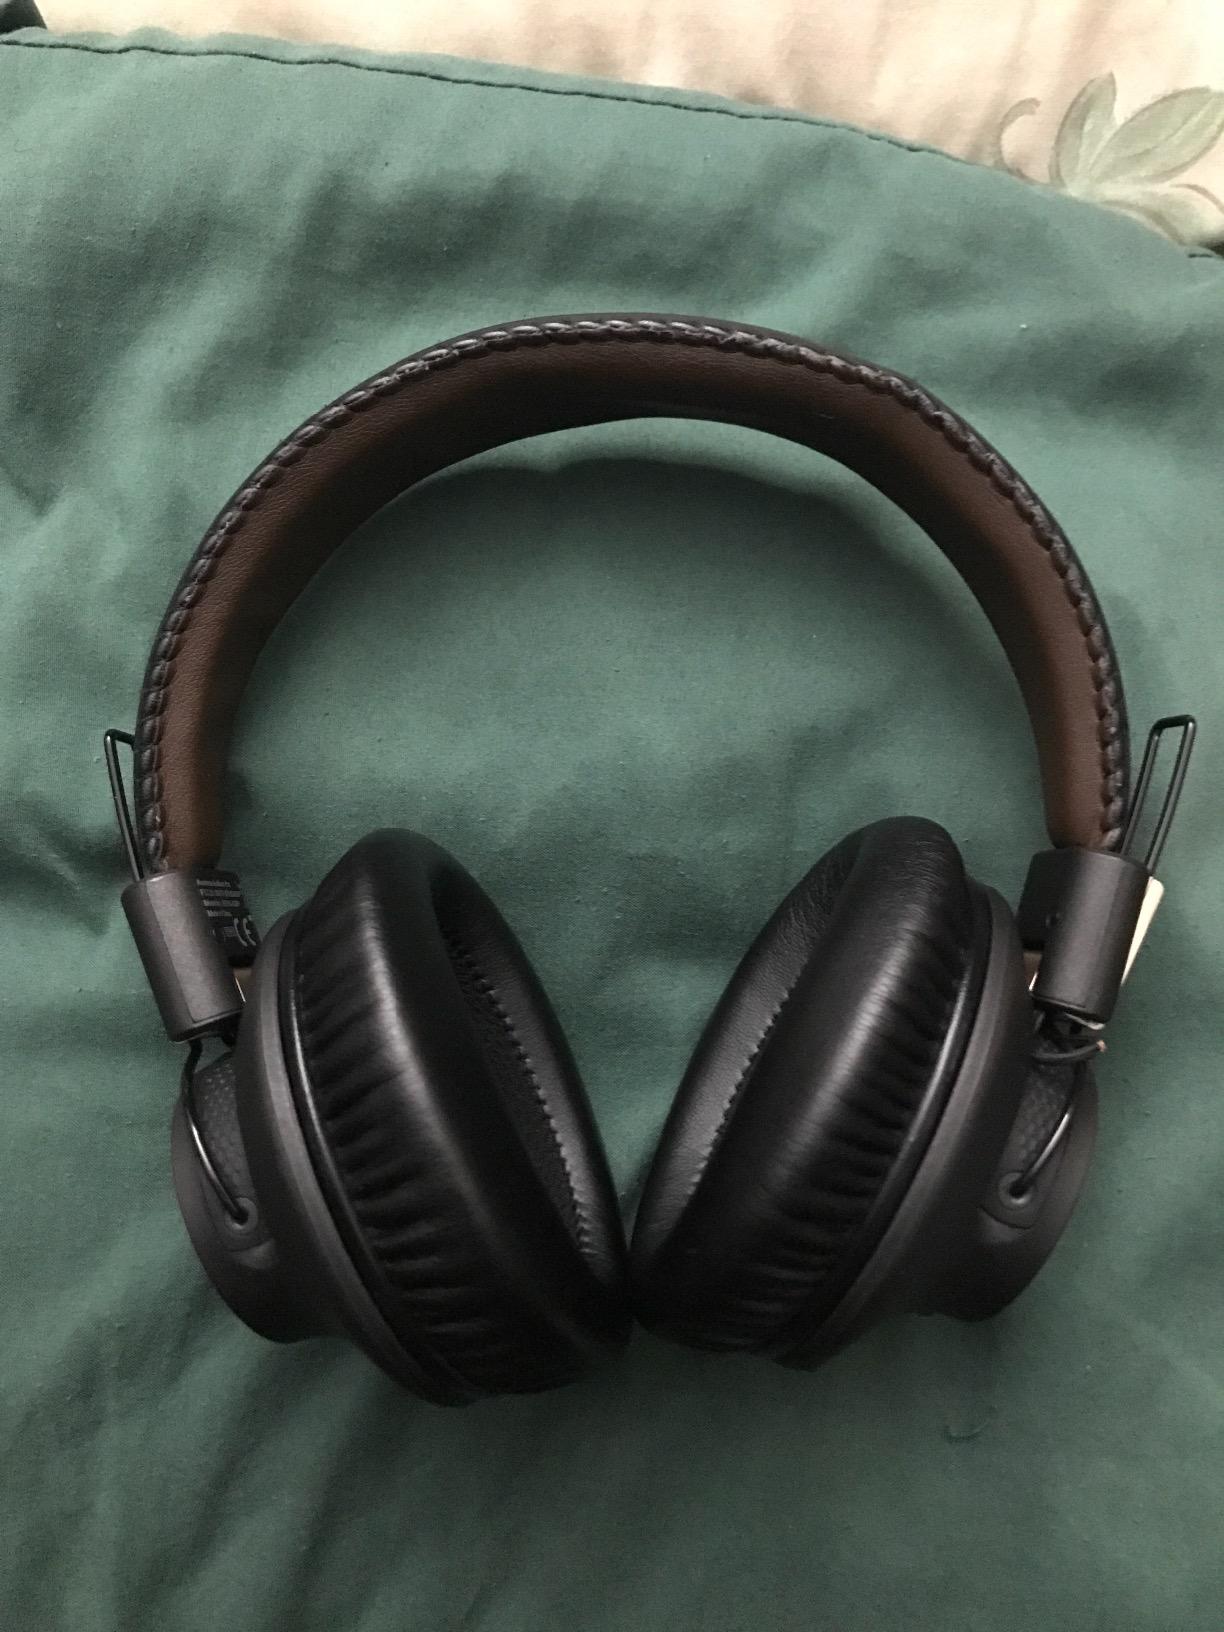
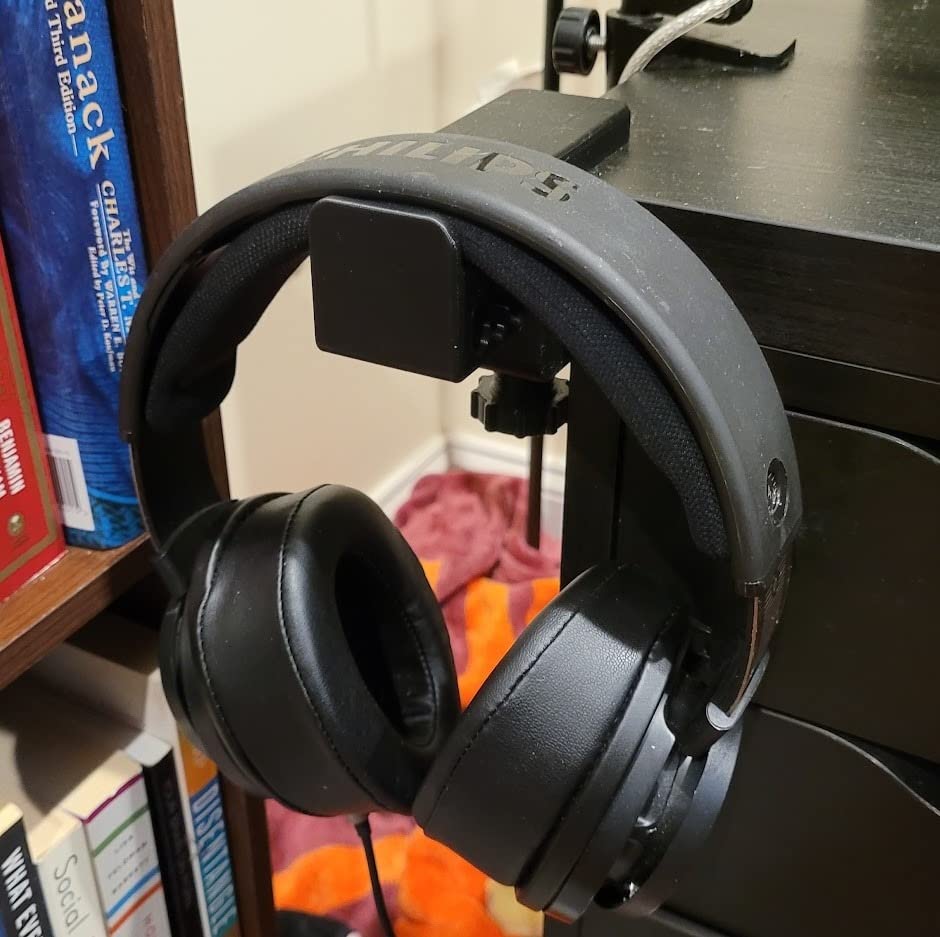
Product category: headphones
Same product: no